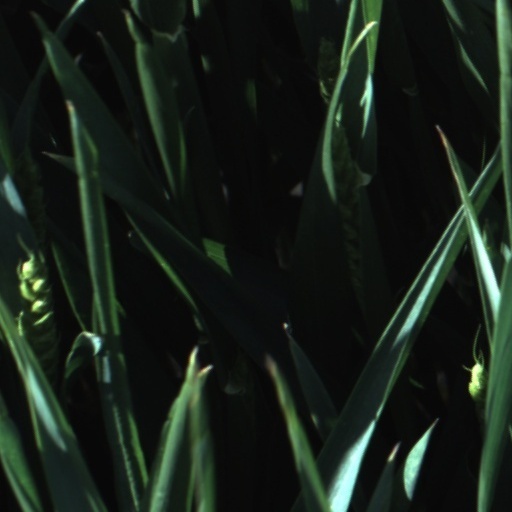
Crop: wheat